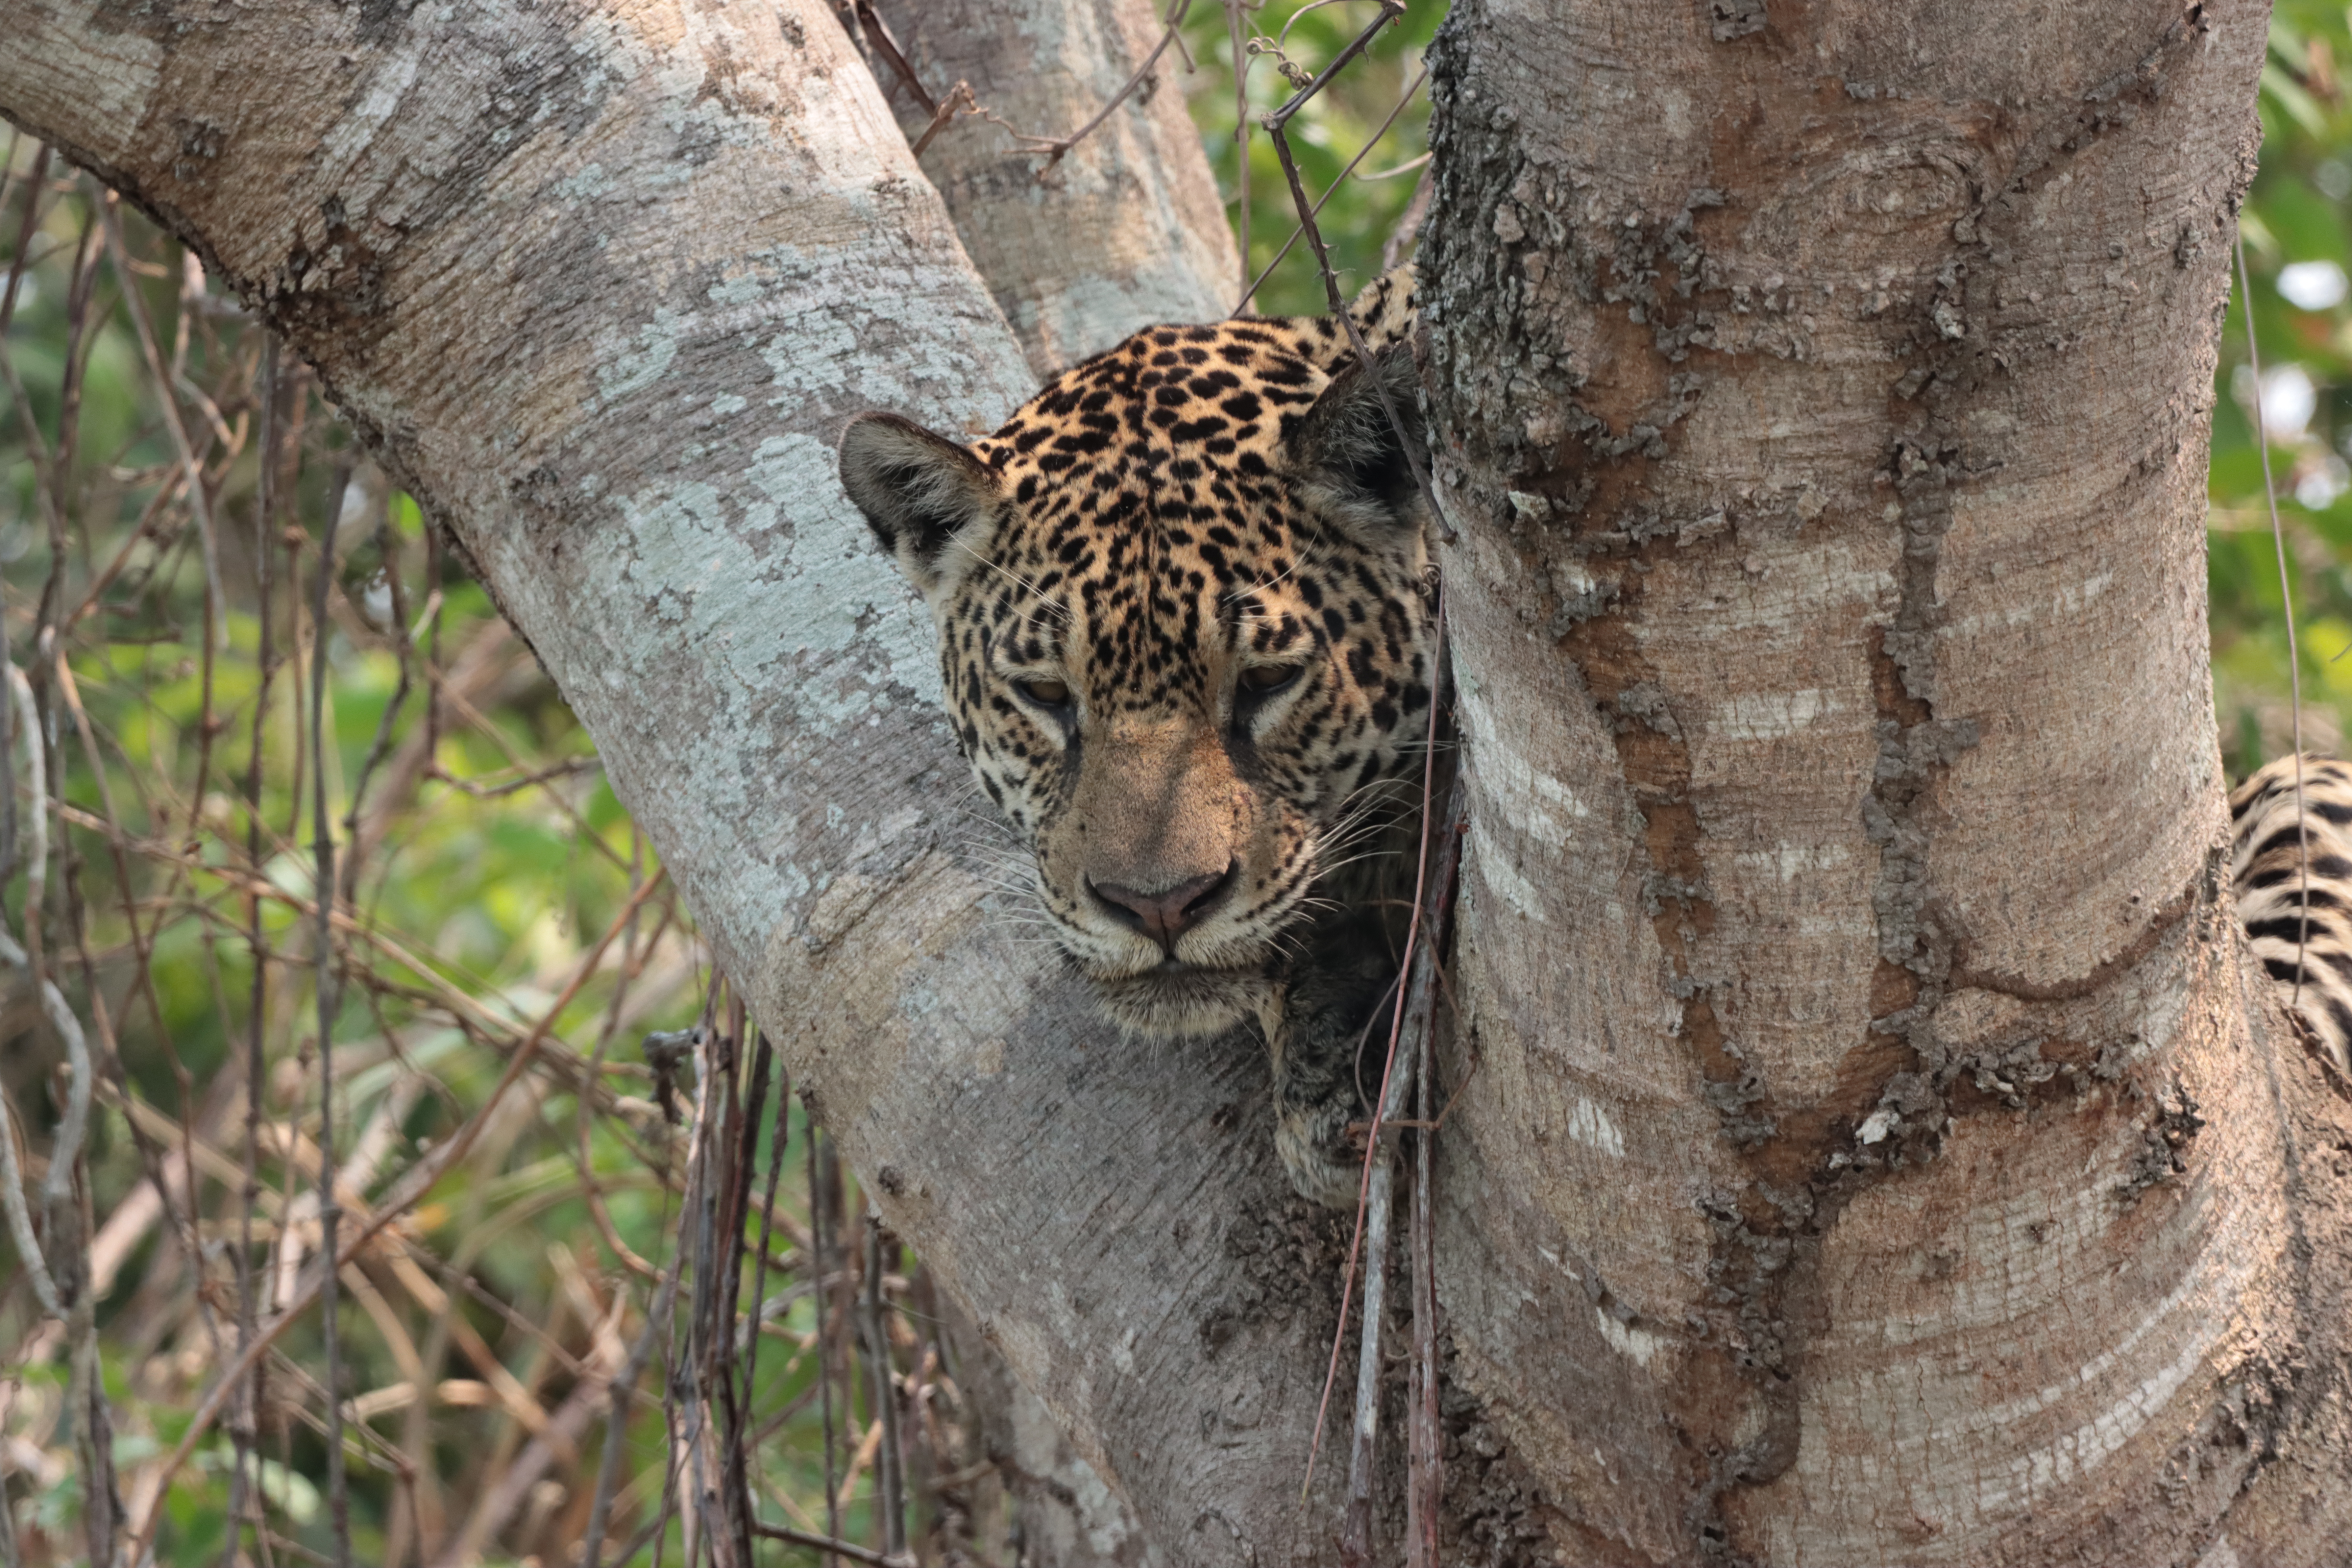
Jaguar: Medrosa